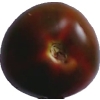
Label: tomato_maroon